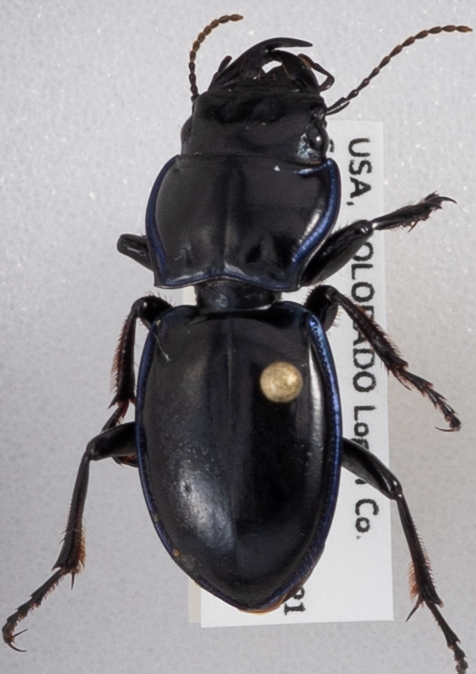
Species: Pasimachus elongatus
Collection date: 2020-08-26 04:00:00
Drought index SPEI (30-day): -1.852
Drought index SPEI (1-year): -1.45
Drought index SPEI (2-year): -1.01